Hermann Askan Demme

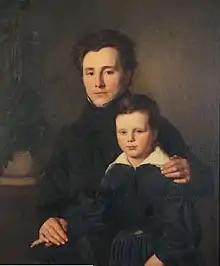
Hermann Askan Demme with son Hermann Rudolf Demme, by Johann Friedrich Dietler, 1840.

Hermann Askan Demme (* 28 August 1802 in Altenburg; † 18 January 1867 in Bern) was a German-Swiss physician.